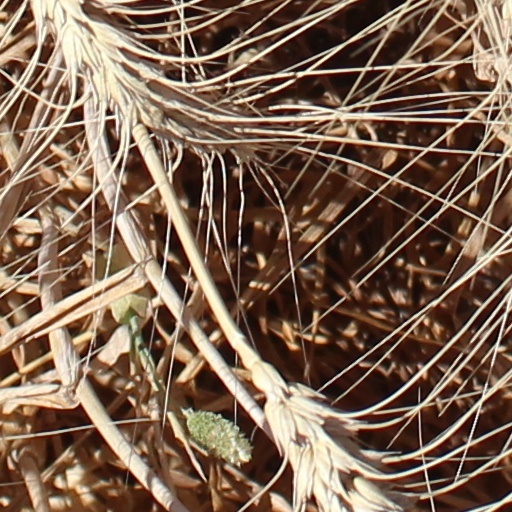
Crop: wheat